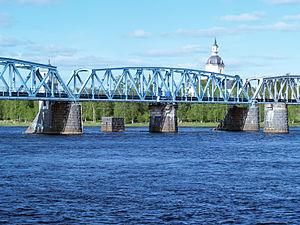
Le pont ferroviaire du Torne est un pont de chemin de fer à voie unique à double écartement traversant le Torne entre Haparanda, Suède et Tornio, Finlande.